Runcorn Railway Bridge

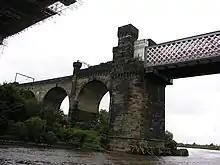
View of the Southern end of the Runcorn Railway Bridge, 2008

In 1846, the Grand Junction Railway obtained an Act of Parliament authorising the construction of a bridge over the River Mersey at the Runcorn Gap. A time limit of seven years was imposed. The Grand Junction Railway amalgamated with several other companies to form the London and North Western Railway (LNWR). The seven-year time limit passed without construction taking place and the powers granted by the act lapsed.